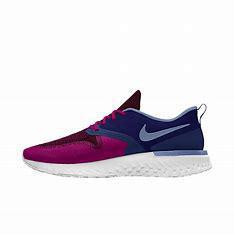
Brand: Nike
Model: Odyssey React Flyknit 2